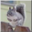
Label: squirrel